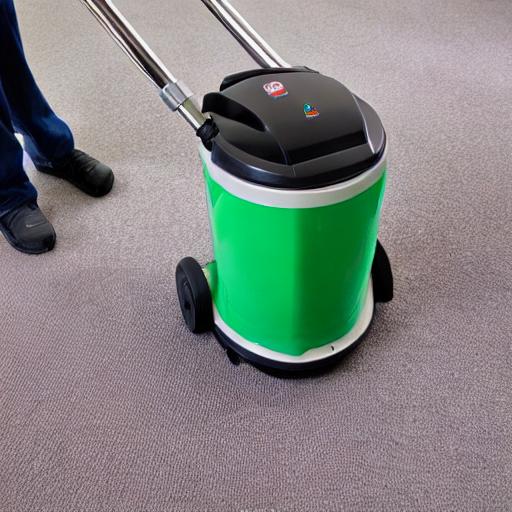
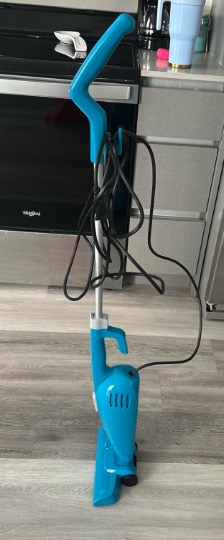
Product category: items_vacuum
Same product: no